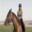
Label: horse